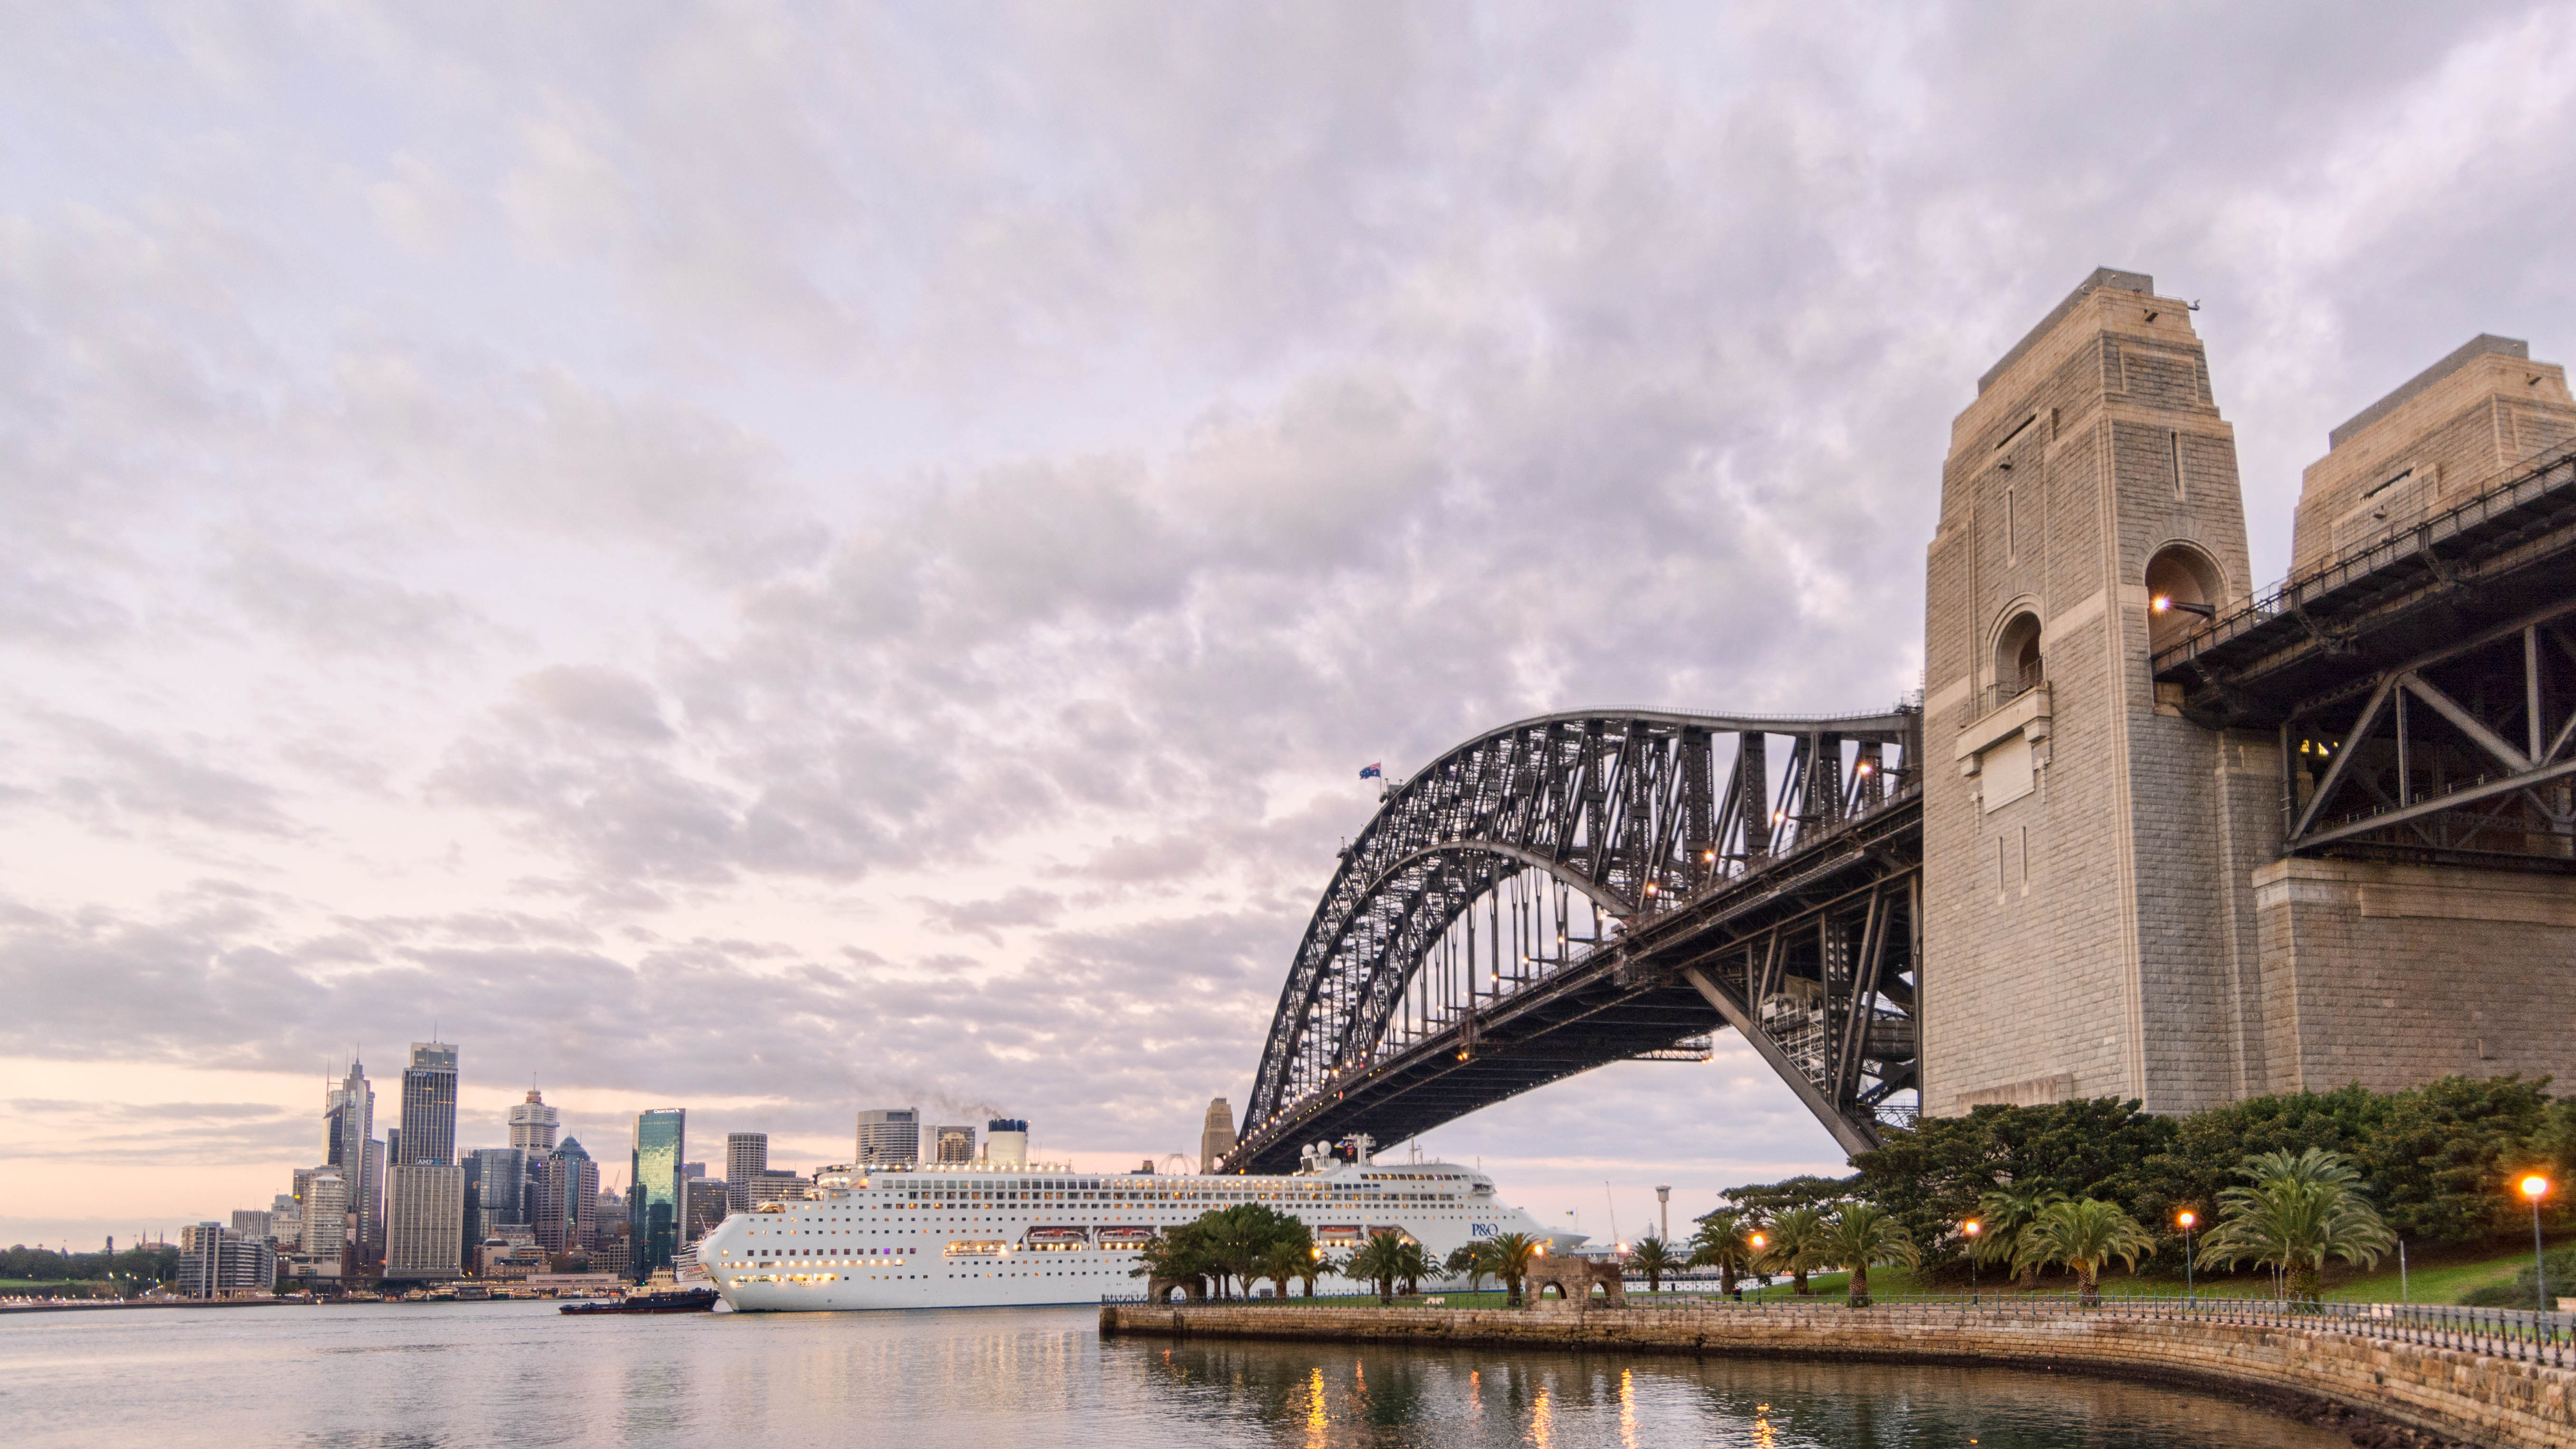
bridge, view, dawn, city, river, ship, cityscape, transport, sydney, landmark, harbour, nikon, tourism, waterway, australia, nsw, d7100, sydneyharbourbridge, sydneyharbour, nikond7100, harbourbridge, arch bridge, nonbuilding structure